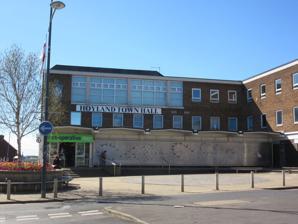
Building: Hoyland Town Hall
Country: United Kingdom
Year built: 1973
Municipal building in Hoyland, South Yorkshire, England Hoyland Town Hall The building in 2015, before conversion into apartments Location High Street, Hoyland Coordinates 53°30′01″N 1°26′17″W / 53.5004°N 1.4381°W / 53.5004; -1.4381 Built 1973 Architectural style(s) Modern style Shown in South Yorkshire Hoyland Town Hall is a former municipal building in Hoyland , a town in South Yorkshire in England. The town hall, which was previously the offices and meeting place of Hoyland Urban District Council, is currently in residential use. History The first town hall in Hoyland Nether was a small building designed in the neoclassical style , built in red brick and completed in 1840. The design involved a symmetrical main frontage of five bays facing onto the High Street. The central bay, which was projected forward, featured a square headed doorway with a cornice on the ground floor, a tripartite window on the first floor, and a shallow pyramid-shaped roof. The outer bays were fenestrated by sash windows on both floors. A local grocery owner, Martha Knowles, donated a three stage-tower, with a clock in the second stage, louvres in the third stage, and an ogee -shaped roof, which was installed above and behind the central bay in 1892. After Hoyland Nether became an urban district in 1894, the new council adopted the town hall as its offices and meeting place. Following heavy allied losses at the Battle of Tannenberg in August 1914 at the start of the First World War , the council convened a committee in the town hall to raise funds for people in distress as a result of the war. After the first town hall became dilapidated, the council decided to demolish it and replace it with a more up-to-date three-storey structure. The new building was designed in the modern style , built in red brick and was opened on 11 July 1973. The new building faced onto the south and west sides of the market square. The council occupied the upper floors, which were fenestrated by small square casement windows , while the ground floor served as a supermarket. The new town hall ceased to be local seat of government after the enlarged Barnsley Metropolitan Borough Council was formed in 1974. The enlarged council continued to use the new town hall for the provision of local services, but by the early 21st century, the offices had been mothballed. In 2004, a covert listening device was found when a clock fell off a wall, the origin of which could not be established. The Co-op Food supermarket on the ground floor closed in 2019.  A developer submitted a planning application which proposed converting the building into 27 apartments, but this was rejected on the grounds that some would be unacceptably small or lack sufficient light. Instead, in 2022, the building was re-purchased by the borough council, and it was later converted into 21 apartments. References